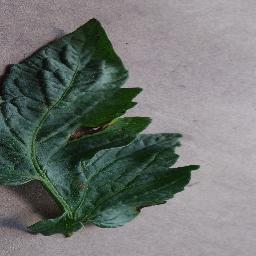
Label: Tomato___Early_blight